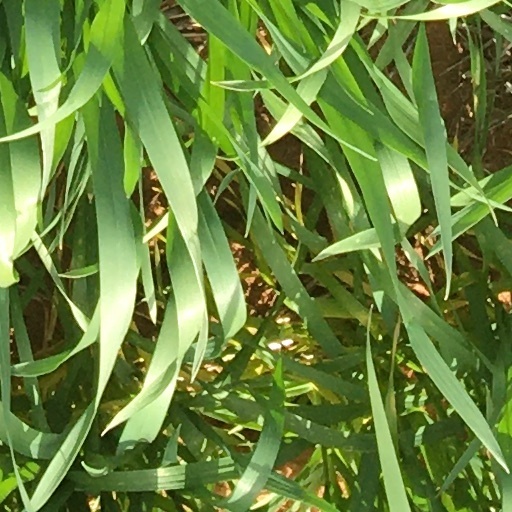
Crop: wheat